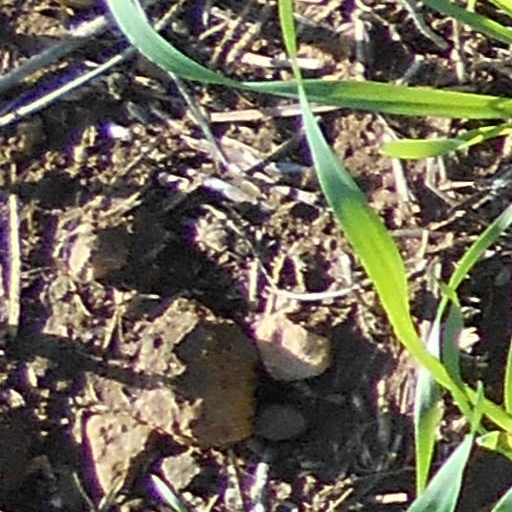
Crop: wheat